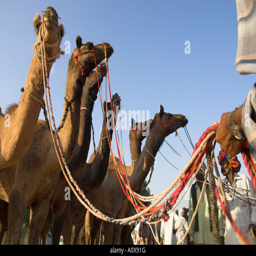
camel and cattle fair for semi nomadic tribes close up of a hand holding a group